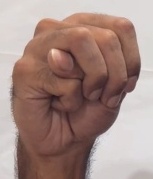
ASL sign: M